Forêt Debussy

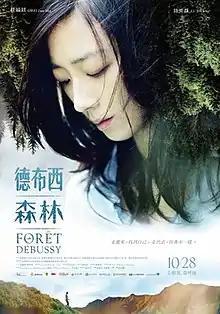
Theatrical release poster

Forêt Debussy is a 2016 Taiwanese drama film written and directed by Kuo Cheng-chui. Starring Gwei Lun-mei and Lu Yi-ching, the film is about a mother who takes her daughter away from the city to the mountains to help her recover from a traumatic past.